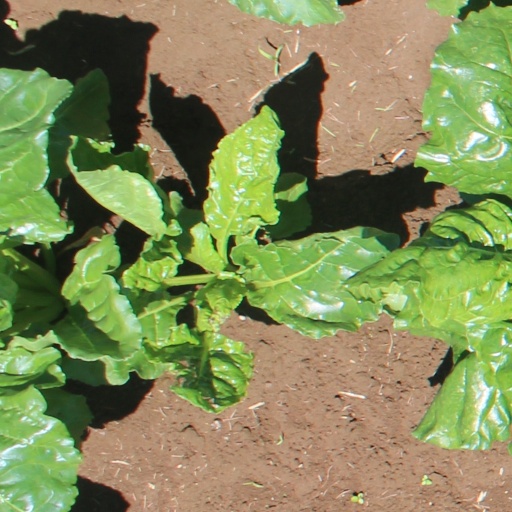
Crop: sugar beet